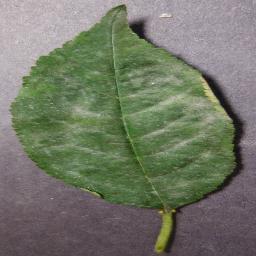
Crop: cherry
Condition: (including_sour)_powdery_mildew